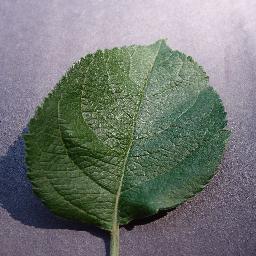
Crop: apple
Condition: healthy